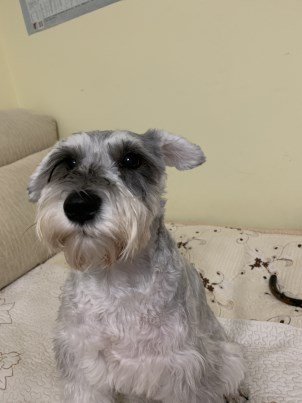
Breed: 2342-n000102-miniature_schnauzer